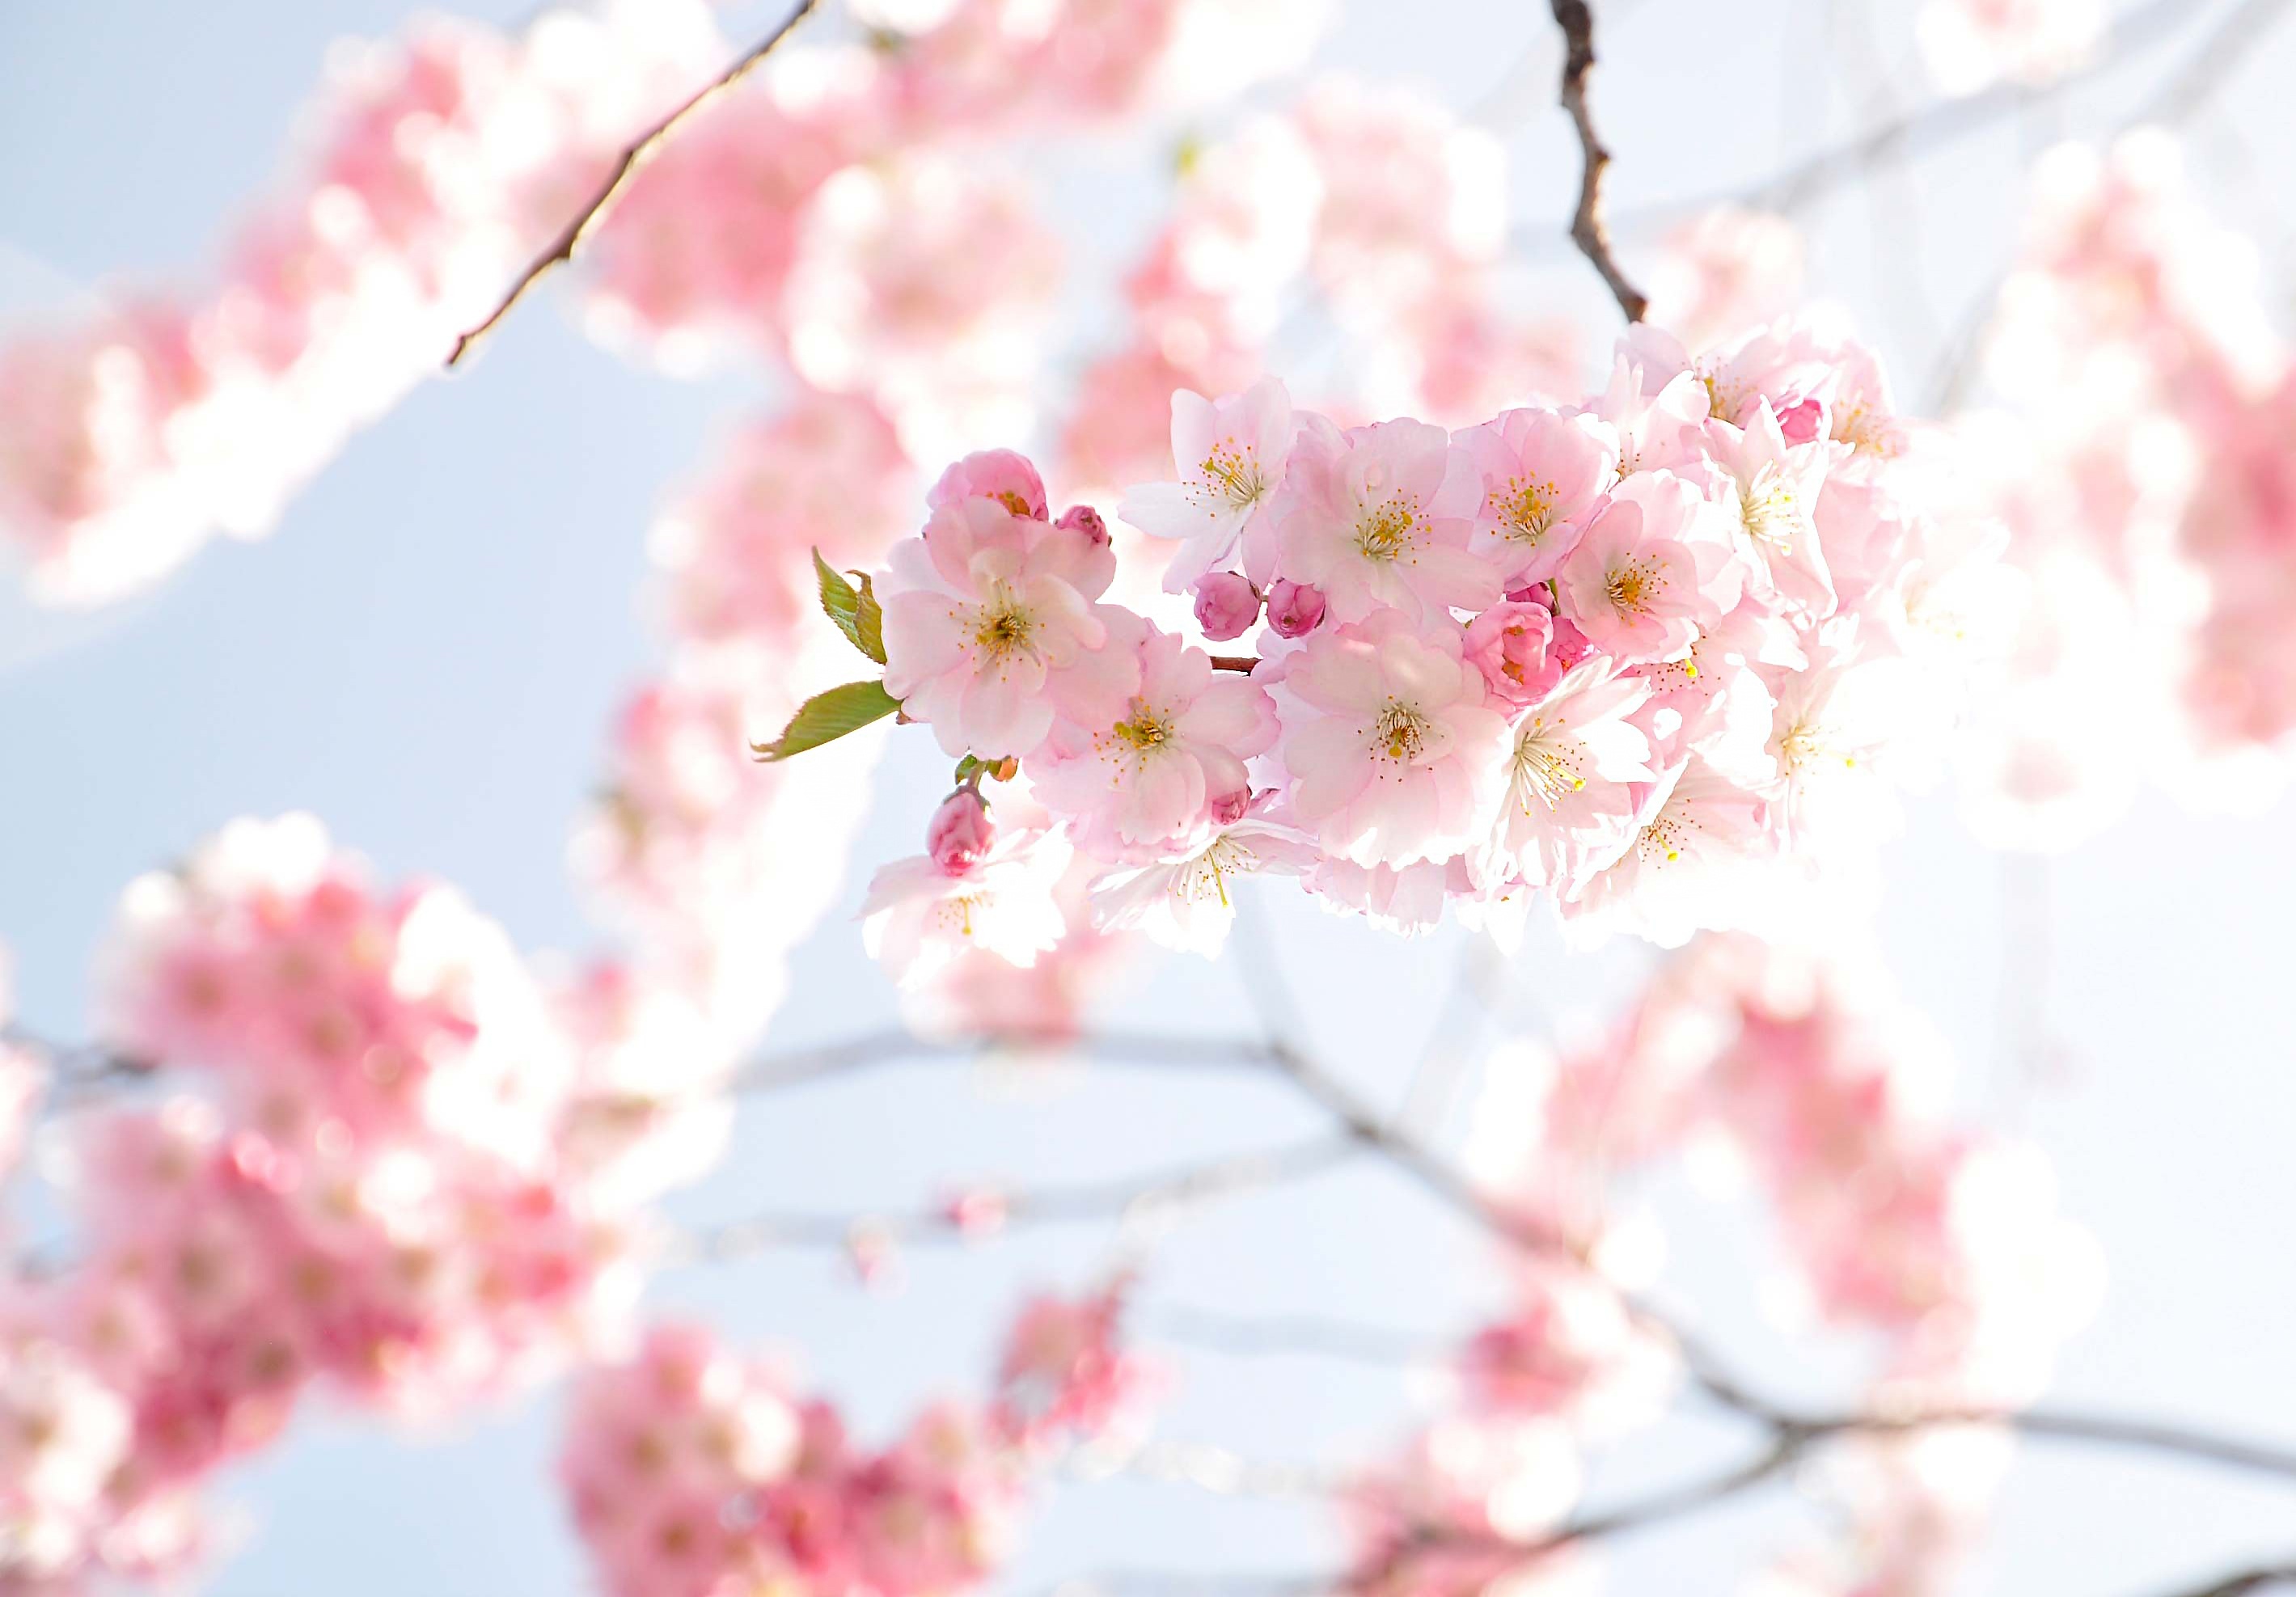
branch, blossom, plant, flower, petal, food, spring, produce, pink, cherry blossom, cherry, flowering plant, land plant